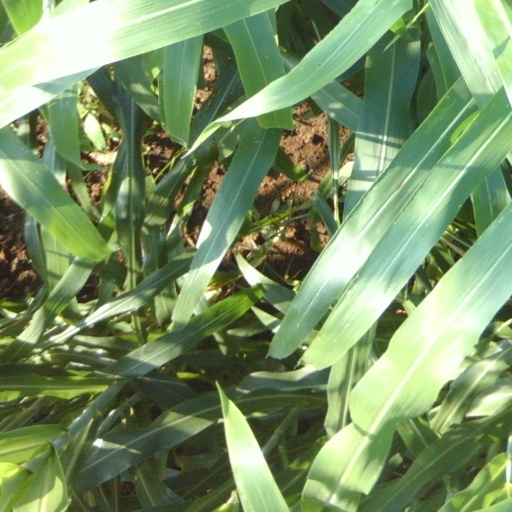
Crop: sorghum